Lights and Shadows (1988 film)

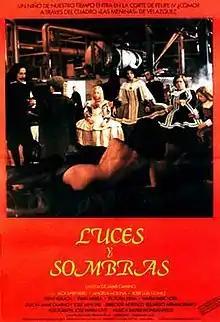

Lights and Shadows is a 1988 Catalan Spanish fantasy film written and directed by the Barcelonan director, Jaime Camino.